It's Tough to Be a Bird

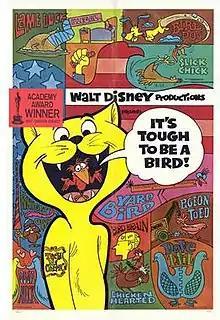
Theatrical release poster

It's Tough to Be a Bird is a 1969 American animated educational short film directed by Ward Kimball and produced by Walt Disney Productions. The short won the Academy Award for Best Short Subject, Cartoons at the 42nd Academy Awards in 1970 and was nominated for the BAFTA Award for Best Animated Film in 1971. This was the last animated short film produced by Disney to win an Academy Award until "Paperman" (2012) and thus the final animated cartoon short released by Disney in the golden age of American animation.